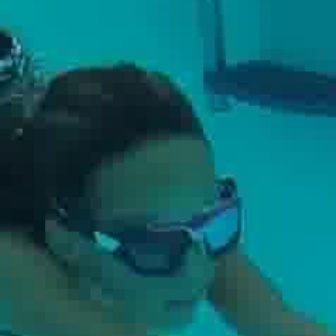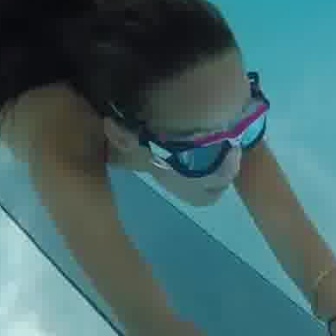
  Please identify the target specified by the bounding box [84,188,221,325] in the first image and locate it in the second image. Return the coordinates in [x_min,y_min,x_max,y_max] format.
Answer: [141,88,255,203]